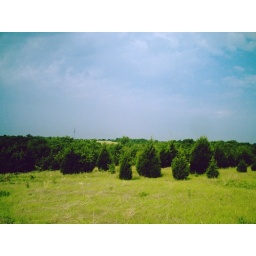
I love looking at the fields in a colorful sky day.